Murray House

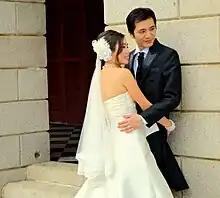
Murray House is a popular location for wedding photography

Murray House is a Victorian-era building in Stanley, Hong Kong. Built in the present-day business district of Central in 1846 as officers' quarters of the Murray Barracks, the building was moved to the south of Hong Kong Island during the 2000s. This building has become an iconic landmark in Hong Kong. After housing the Hong Kong Maritime Museum, now in Stanley, it is now home to restaurants and shops.